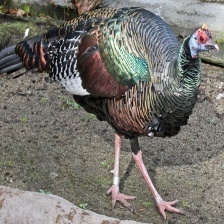
Species: OCELLATED TURKEY
Scientific name: MELEAGRIS OCELLATA